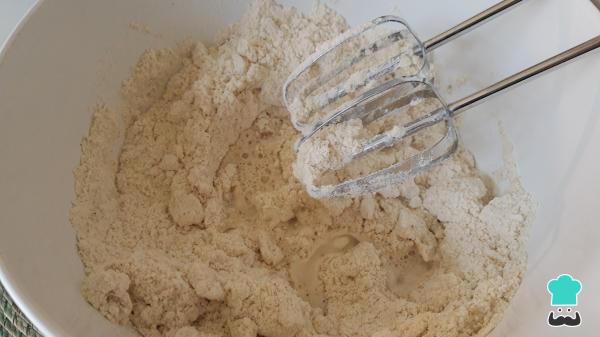
Para hacer esta receta de tamales rojos, primero debes preparar la masa. Para ello, en un recipiente coloca la harina, la pizca de sal, el polvo para hornear y el caldo de pollo, seguido, mezcla hasta integrar.